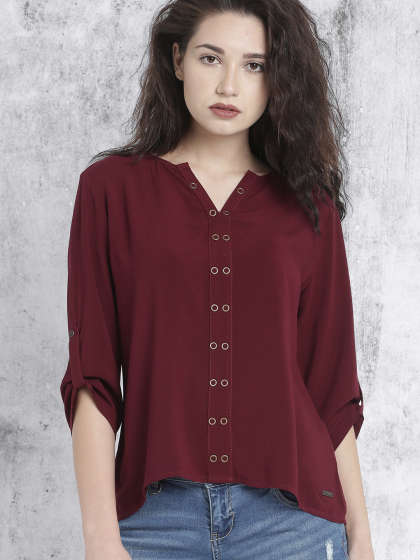
Gender: women